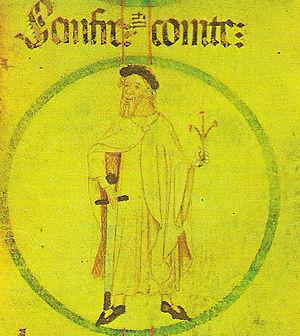
Suniaire Iᵉʳ de Barcelone né vers 890 - mort le 15 octobre 950, fils de Guifred le Velu, fut comte de Barcelone, Gérone et Osona de 911 à 948, succédant à son frère Guifred II Borrell.